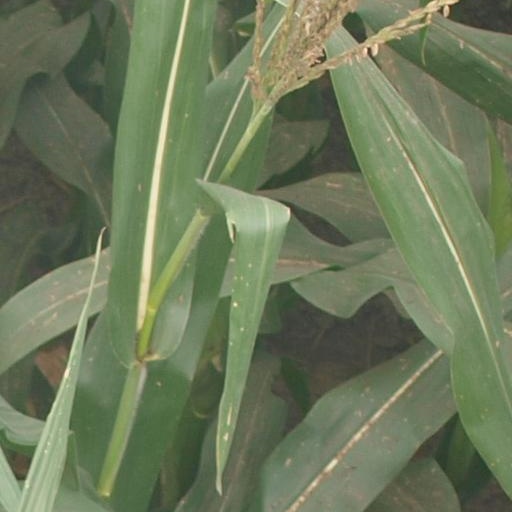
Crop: maize; corn